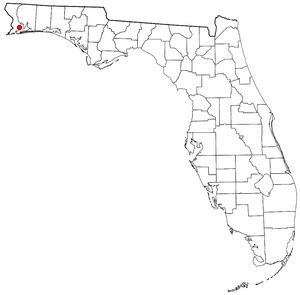
Pensacola (Florida)
Pensacolas beliggenhed i Florida
Pensacola er en amerikansk by og administrativt centrum for det amerikanske county Escambia County, i staten Florida. I 2004 havde byen et indbyggertal på 54.734.